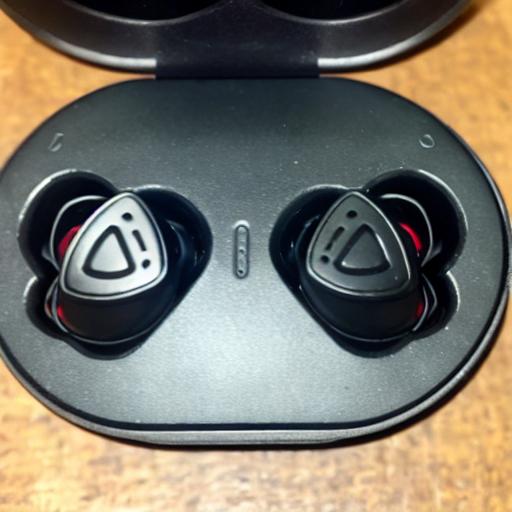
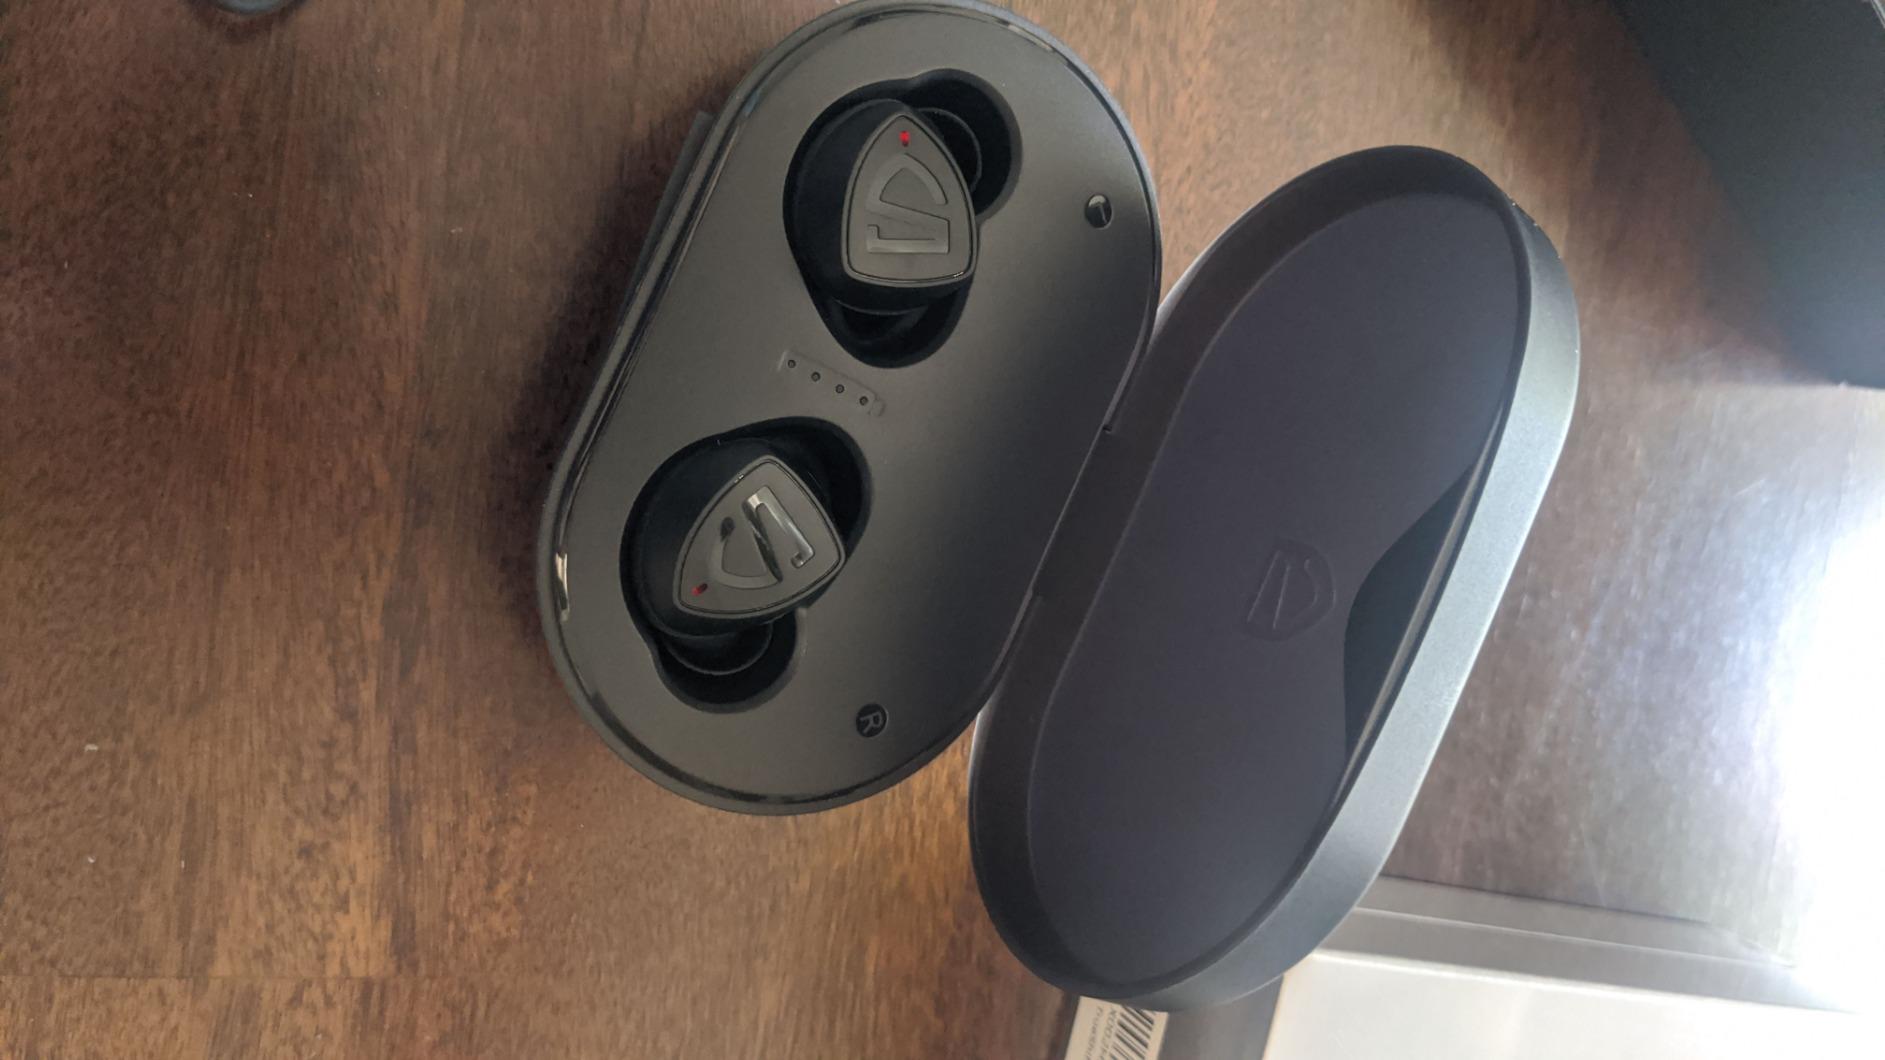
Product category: earbuds
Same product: no